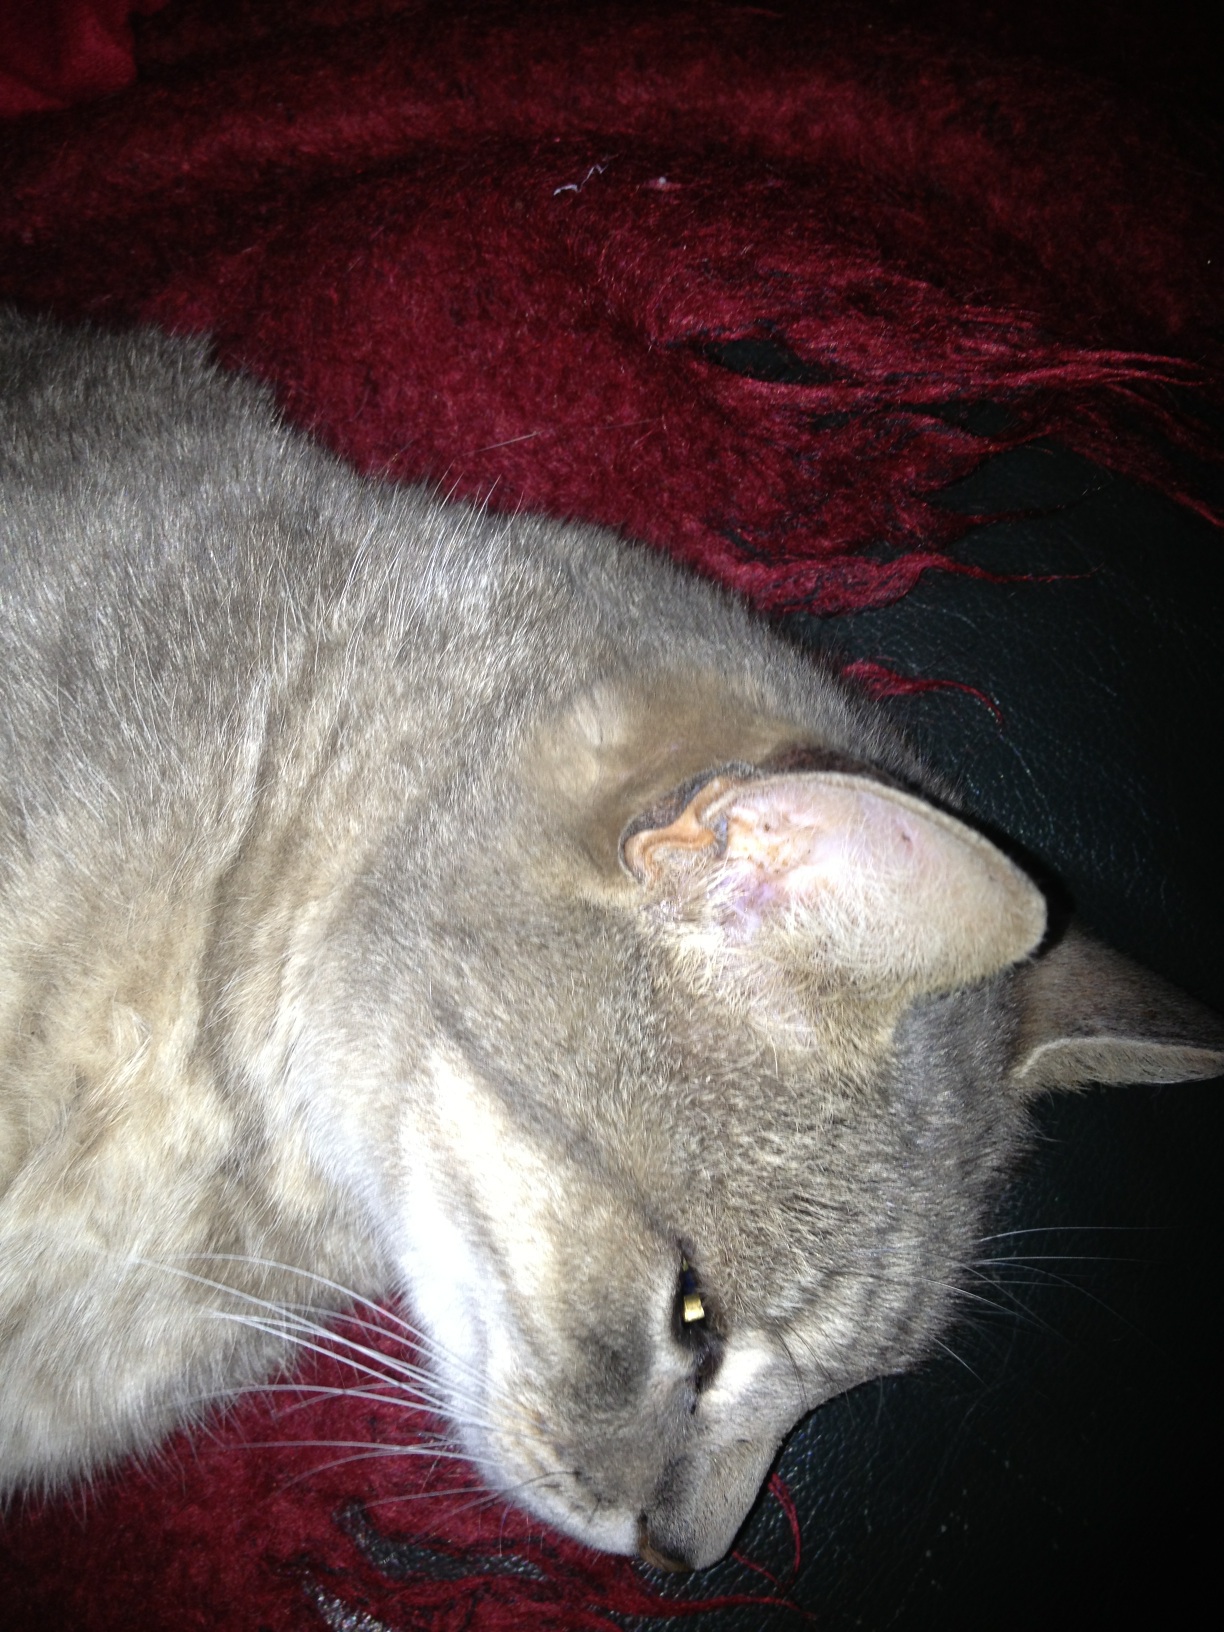Question: What is this?
Answer: cat